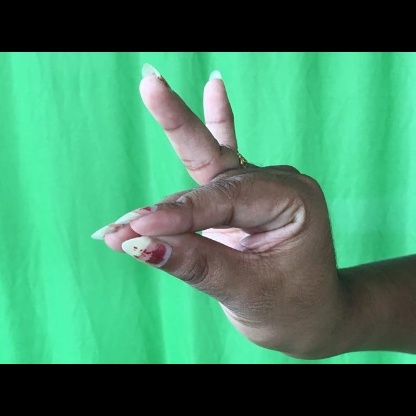
Mudra: Katakamukha